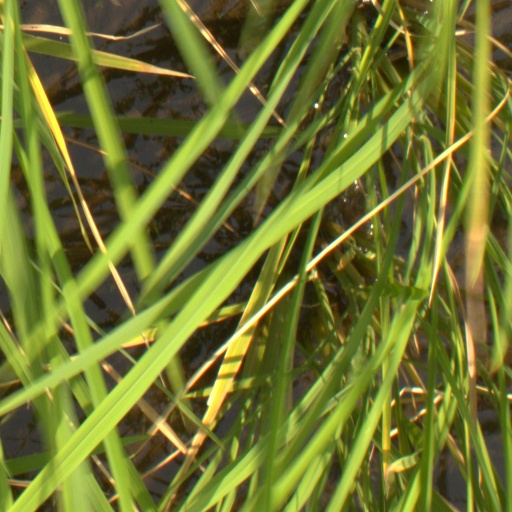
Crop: rice